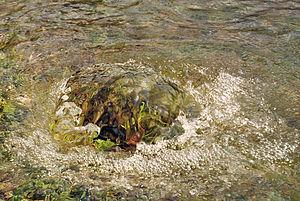
Un aquifère artésien à Tarvisio, en Italie. Italiano: acquifero artesiano Polski: artezyjska warstwa"
Un puits artésien est une exsurgence formant un puits où l'eau jaillit spontanément. Le puits peut également être artificiel. Ce phénomène a été mis en évidence pour la première fois en France par les moines de l'abbaye de Lillers, en Artois en 1126, d'où son nom.